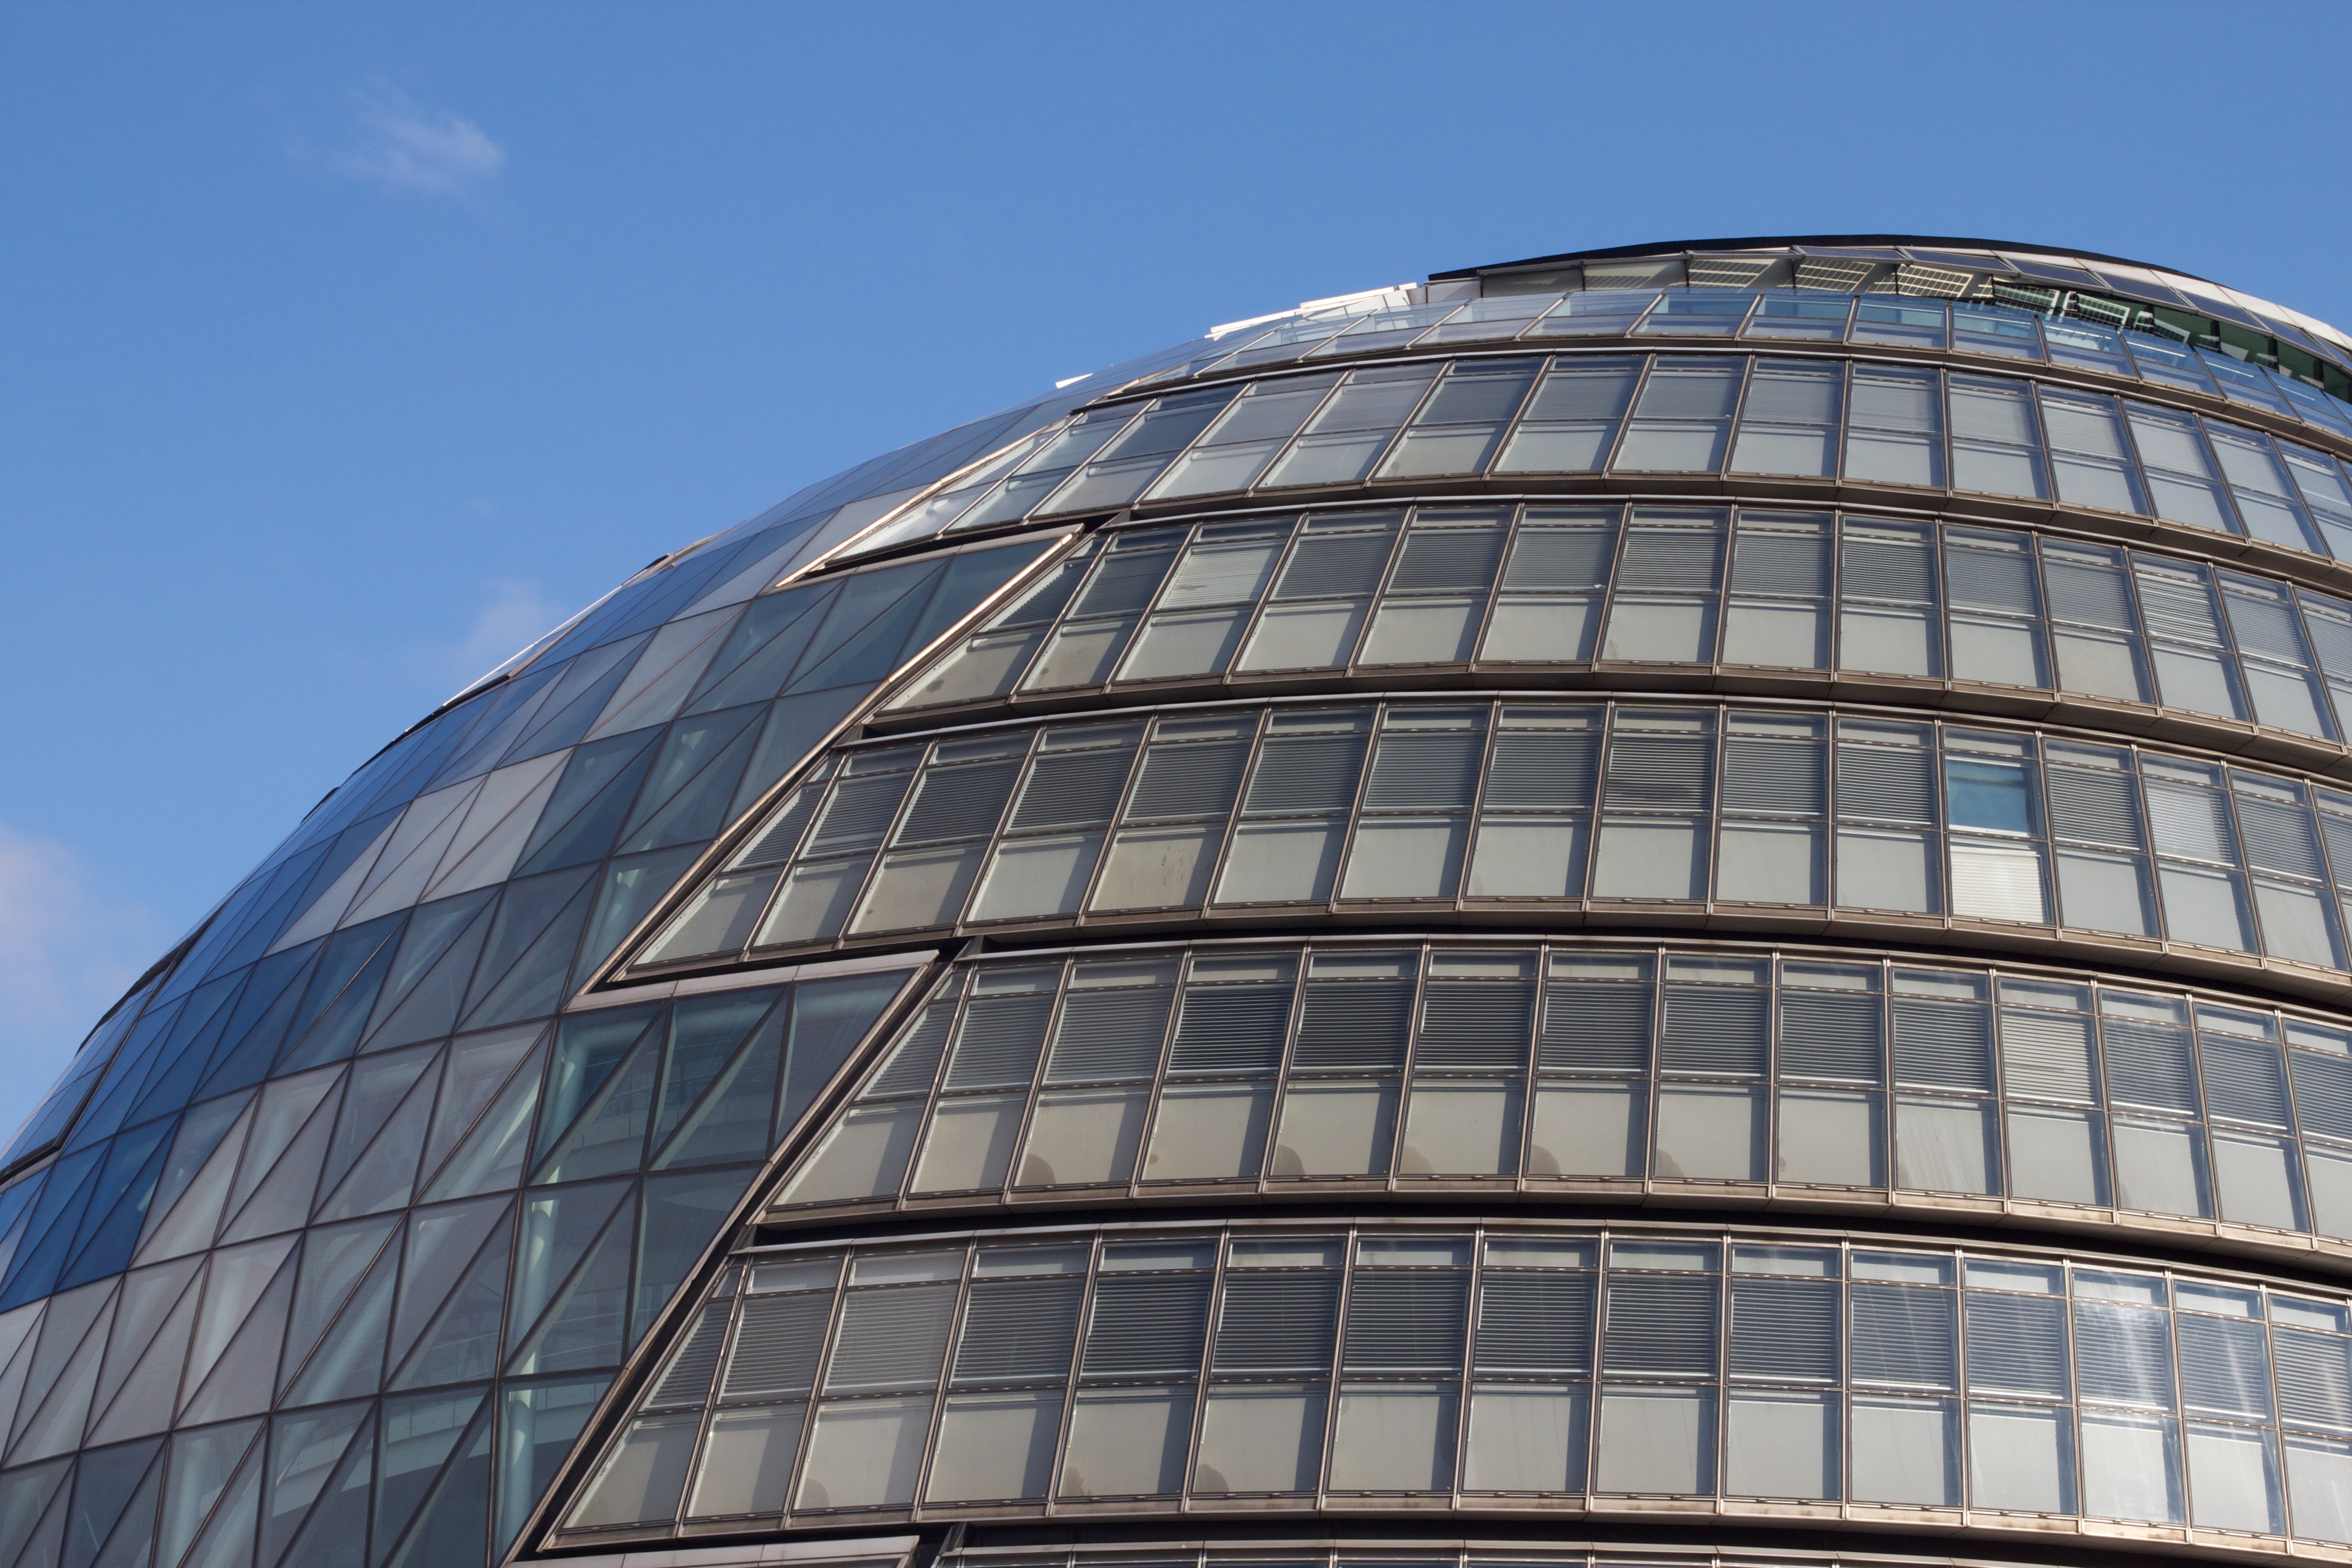
architecture, structure, roof, building, skyscraper, tower, landmark, facade, blue, stadium, tower block, dome, headquarters, daylighting